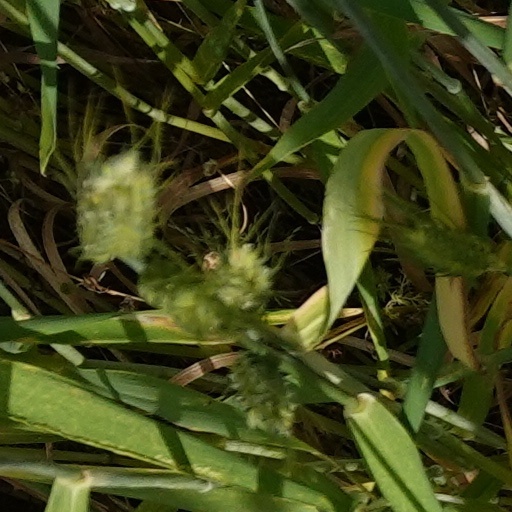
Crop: wheat